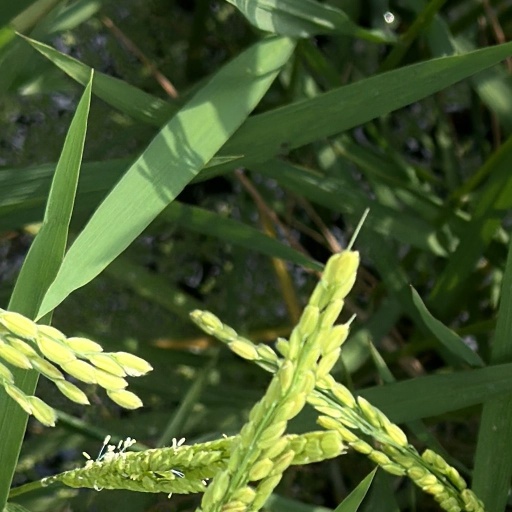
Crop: rice